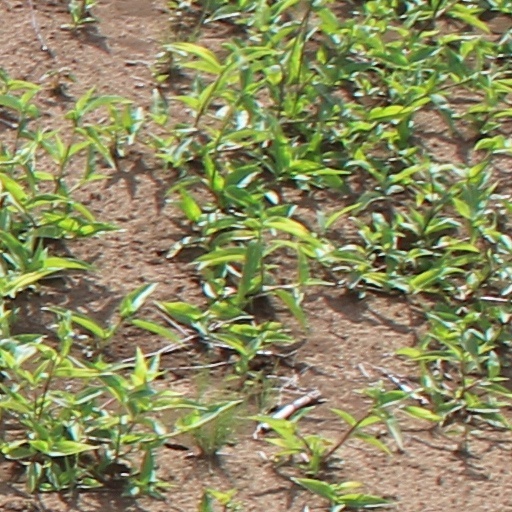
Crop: wheat